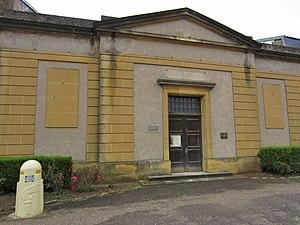
Le musée de la Guerre de 1870 et de l'Annexion, également musée de Gravelotte, est un musée de site bilingue présentant la guerre franco-allemande de 1870 et ses conséquences, notamment l'annexion de l'Alsace et de la Moselle de 1871 à 1919. À proximité des monuments et champs de bataille d'août 1870, le musée est un élément essentiel de compréhension de cette période. Propriété du Conseil Départemental de la Moselle, il fait partie du réseau Moselle Passion qui fédère, en 2020, huit sites touristiques de Moselle.
Gravelotte est une commune française située dans le département de la Moselle.
Cette page concerne les événements qui se sont produits durant l'année 1958 en Lorraine.